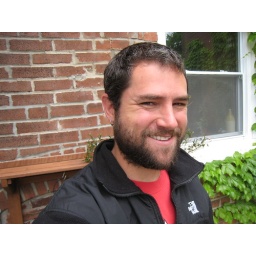
Some new planter boxes and raised beds in the backyard.